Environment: lab
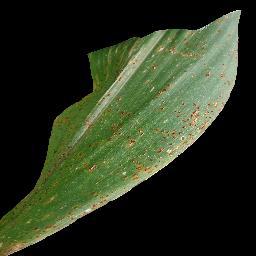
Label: common_rust